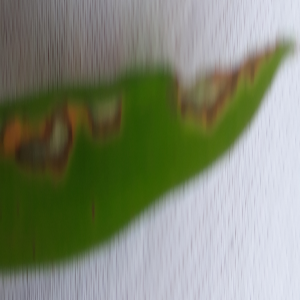
Disease: Blast